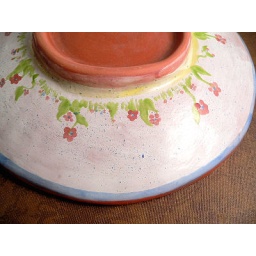
Slab-built bowl hand-painted in majolica style. The white glaze could have been a little thicker. More coats next time!